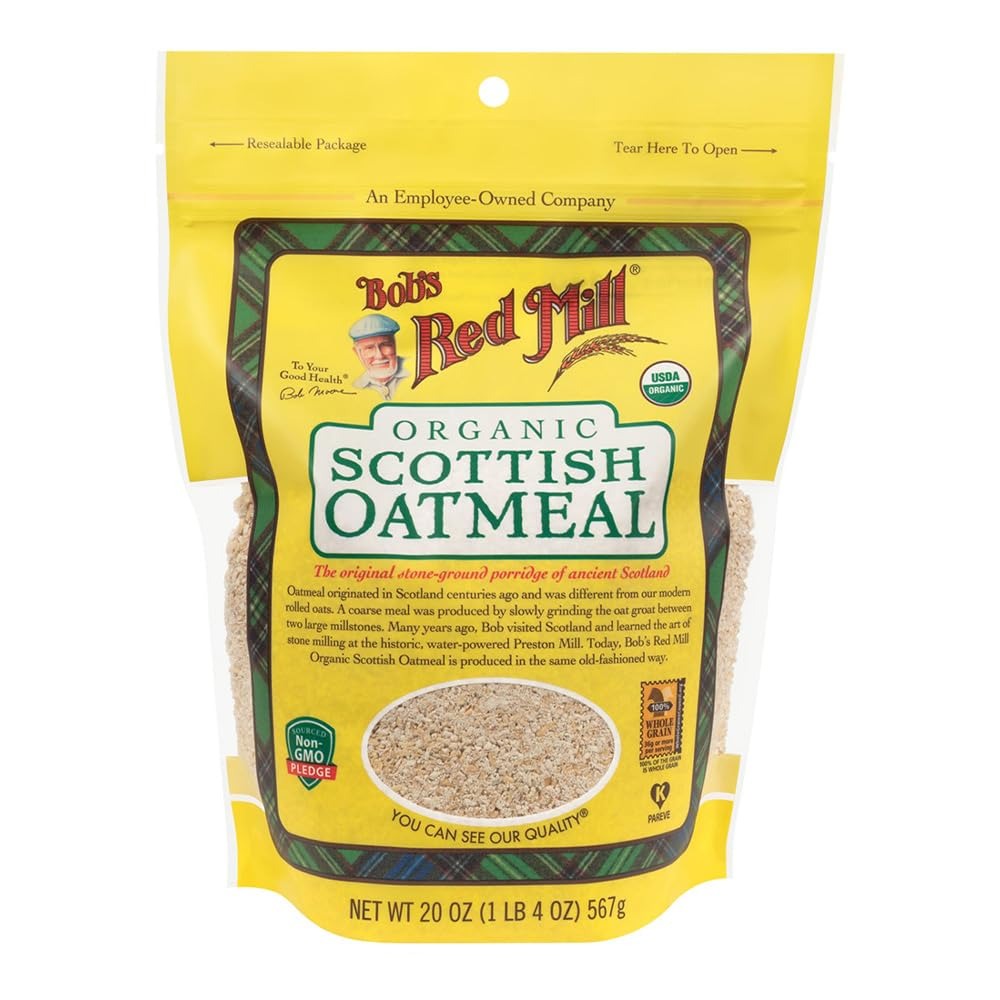
Item Name: Bob's Red Mill Organic Scottish Oatmeal, 20oz (Pack of 1) - Non GMO, Whole Grain, Vegan, Kosher
Bullet Point 1: Enjoy irresistible Scottish porridge oats that contain all the nutritional benefits and soluble fiber of whole grain oats
Bullet Point 2: Scottish oatmeal is a good source of dietary fiber and protein and naturally low in fat and sugar, making it an ideal whole grain breakfast
Bullet Point 3: The perfect ingredient for Bob's Favorite Scottish Oatcakes, find the recipe at bobsredmill.com
Bullet Point 4: Ready in about 10 minutes; stovetop, microwave and slow cooker instructions on the package
Bullet Point 5: Stone ground on slow-turning quartz millstones
Value: 20.0
Unit: oz

Price: 5.99